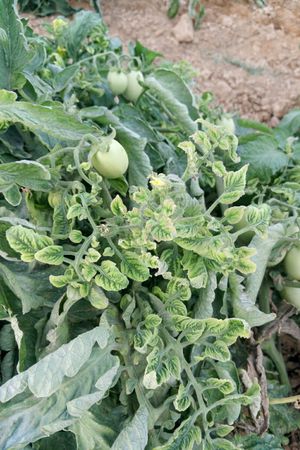
Labels: Tomato leaf yellow virus, Tomato leaf yellow virus, Tomato leaf yellow virus, Tomato leaf yellow virus, Tomato leaf yellow virus, Tomato leaf yellow virus, Tomato leaf yellow virus, Tomato leaf yellow virus, Tomato leaf yellow virus, Tomato leaf yellow virus, Tomato leaf yellow virus, Tomato leaf yellow virus